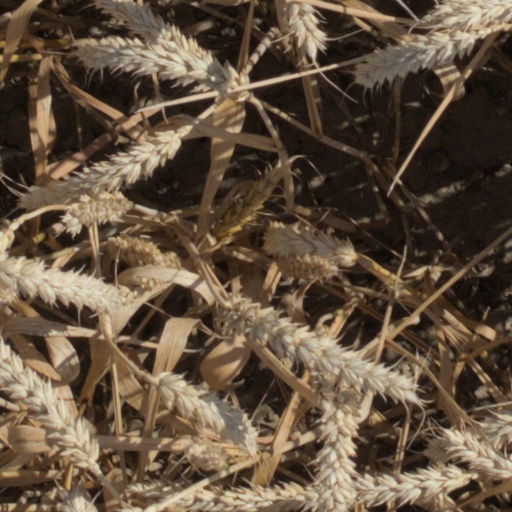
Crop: wheat